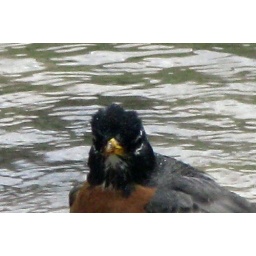
Robin taking his afternoon bath in the beach entry to our pool